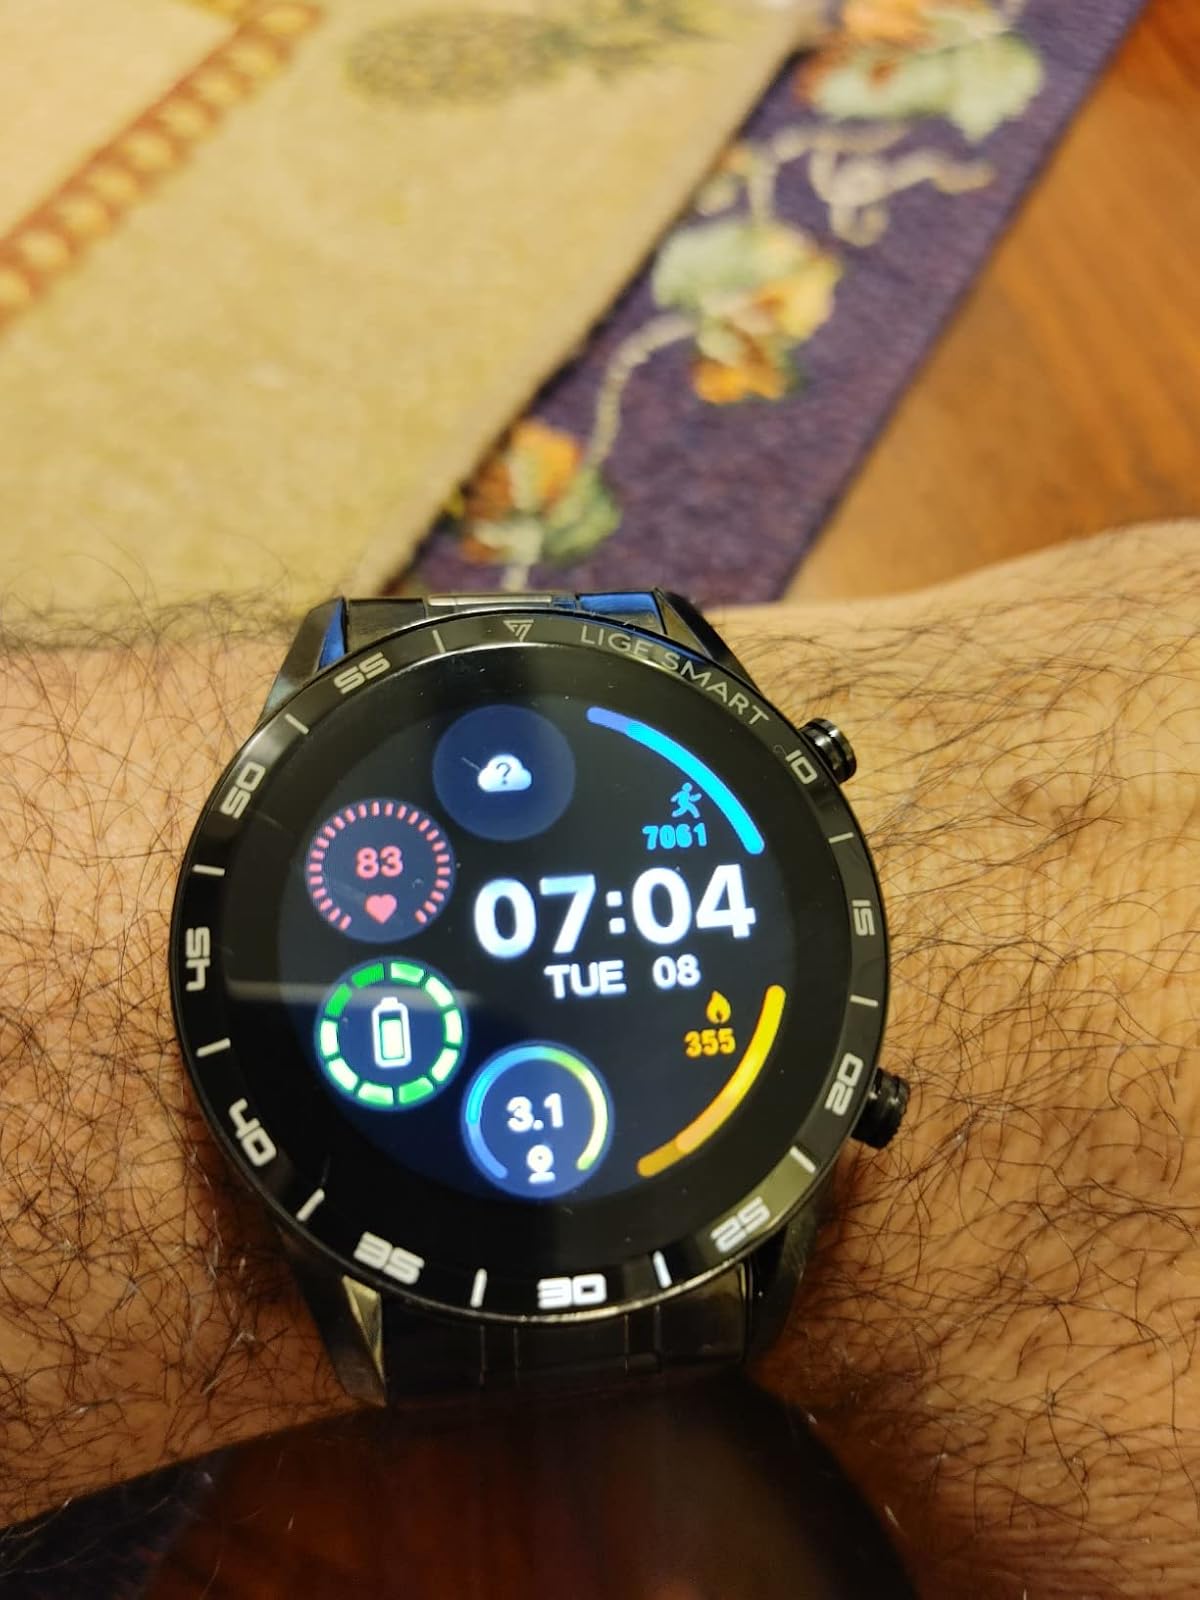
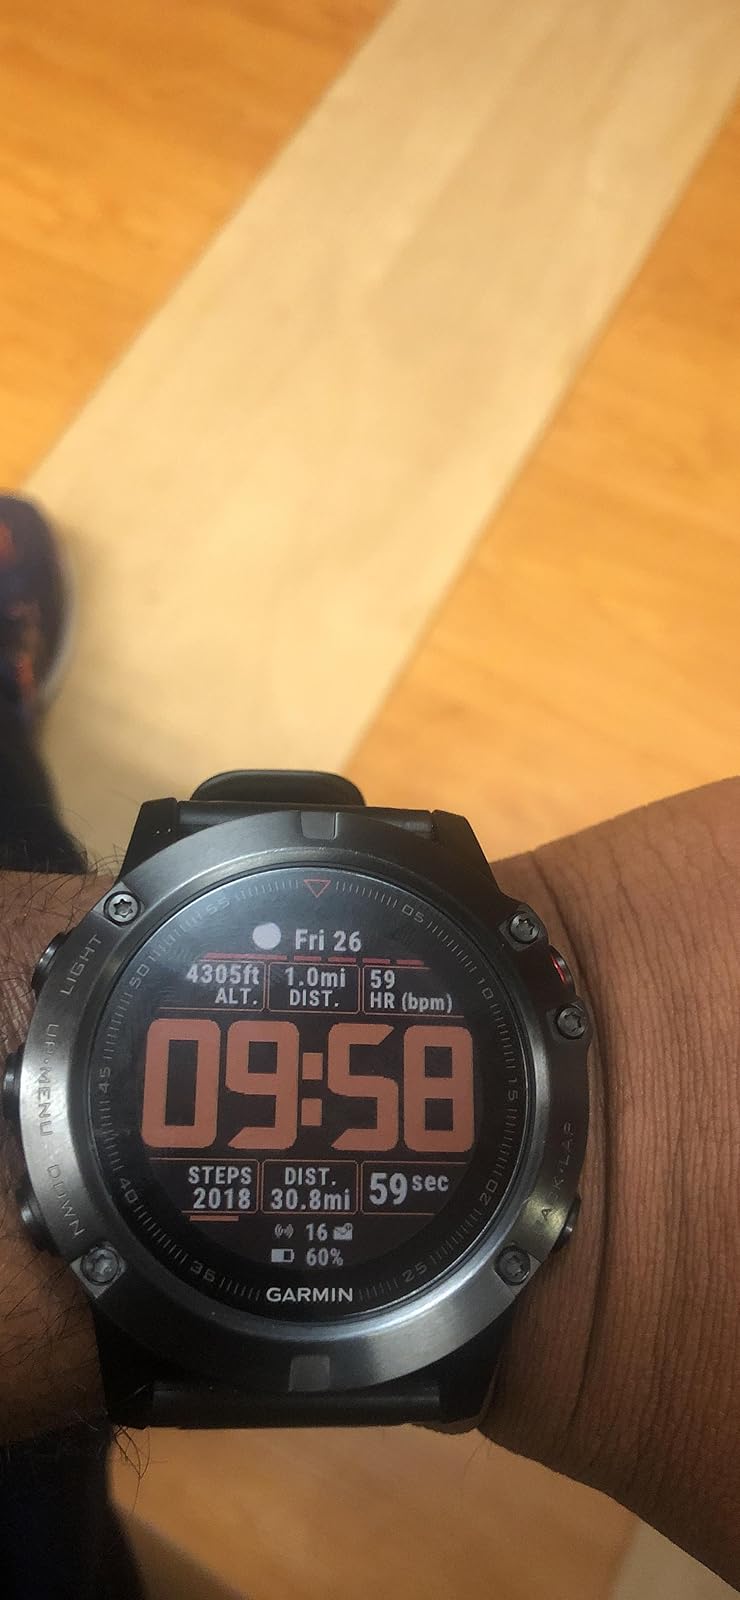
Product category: smartwatch
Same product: no